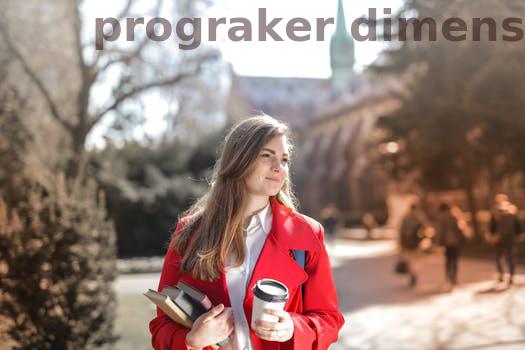
Label: Watermark